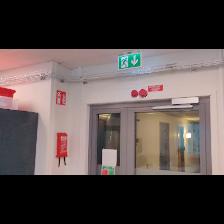
Label: NonHuman